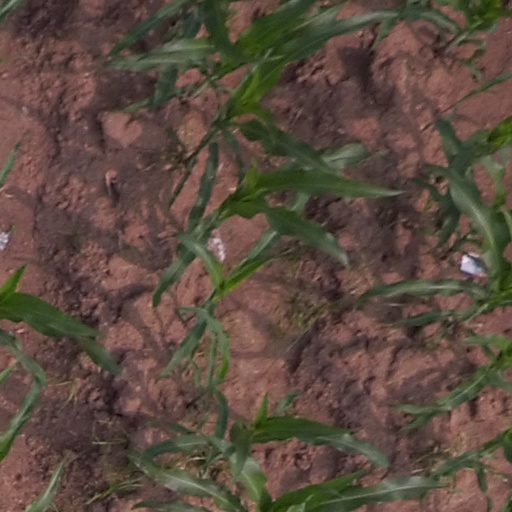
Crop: maize; corn